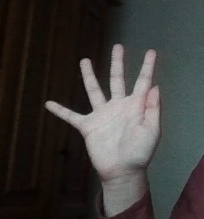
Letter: sheen